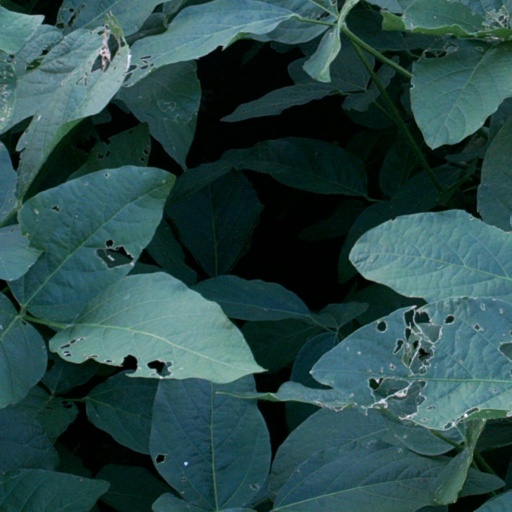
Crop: soybean